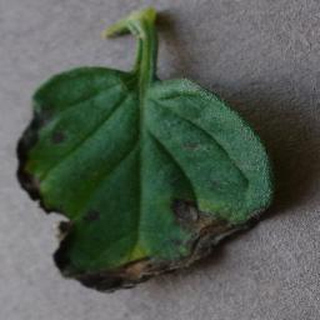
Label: tomato_early_blight